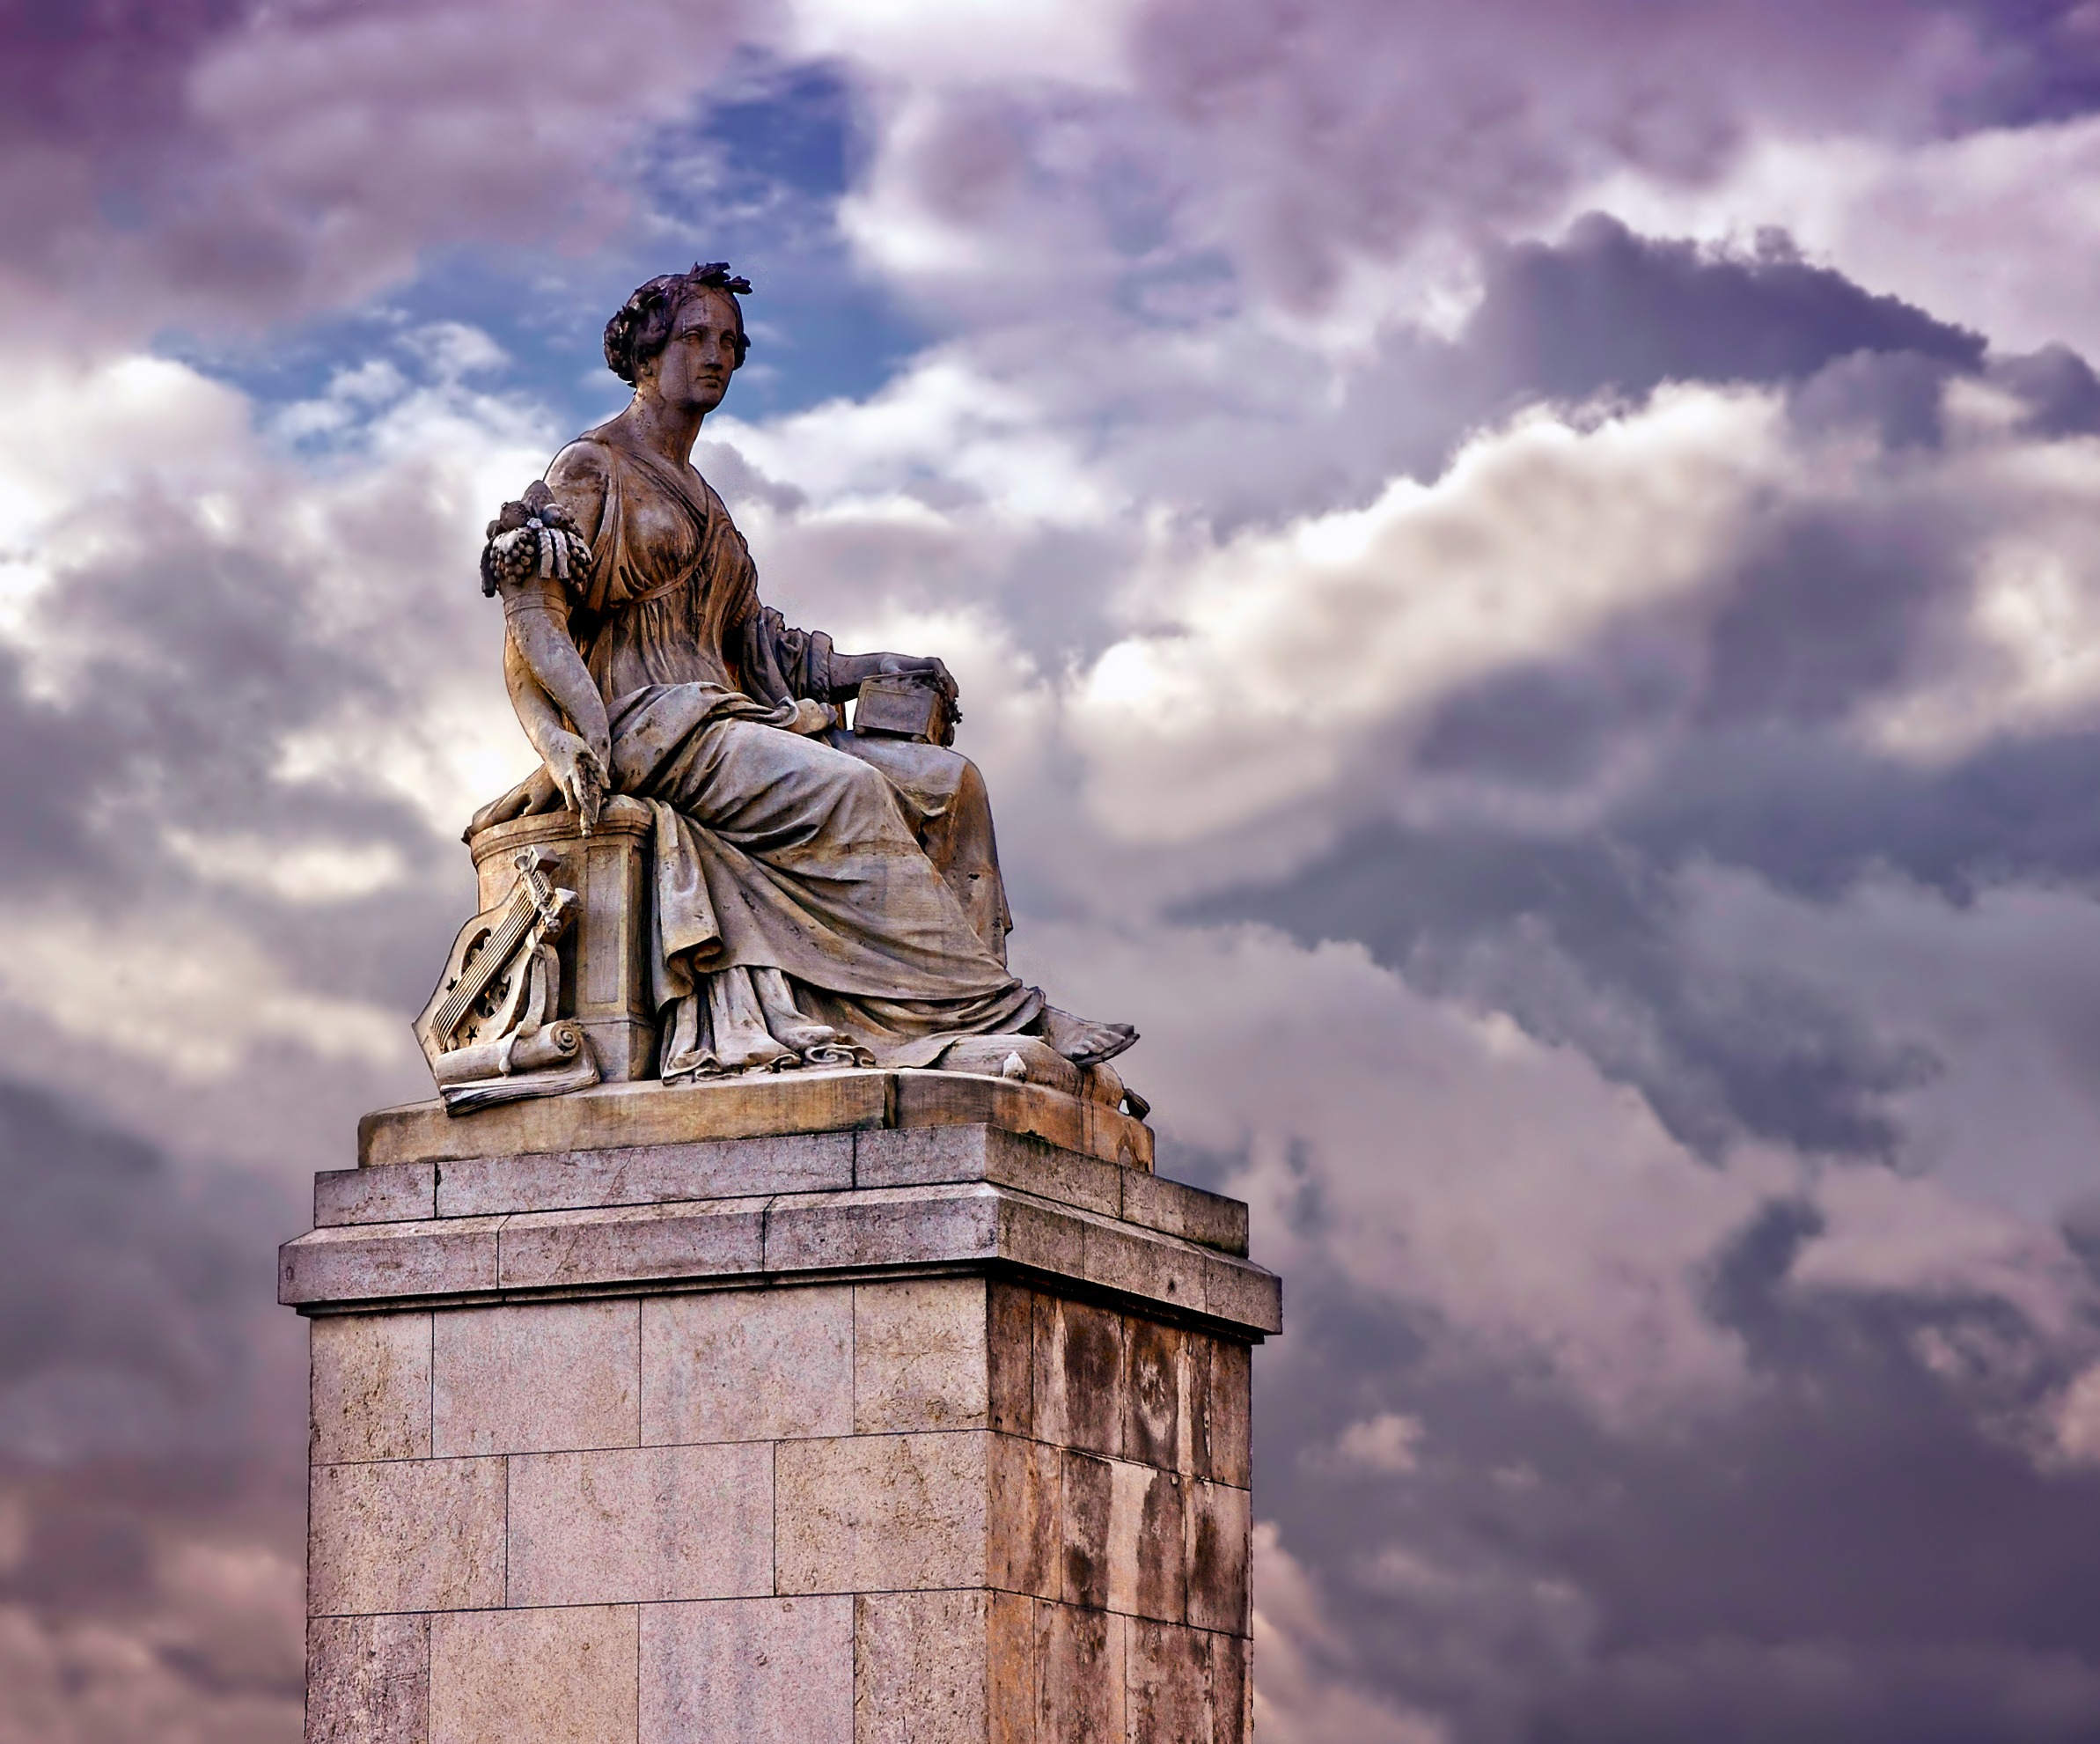
sky, paris, monument, france, statue, artistic, landmark, sculpture, art, clouds, temple, ancient history, abundantia